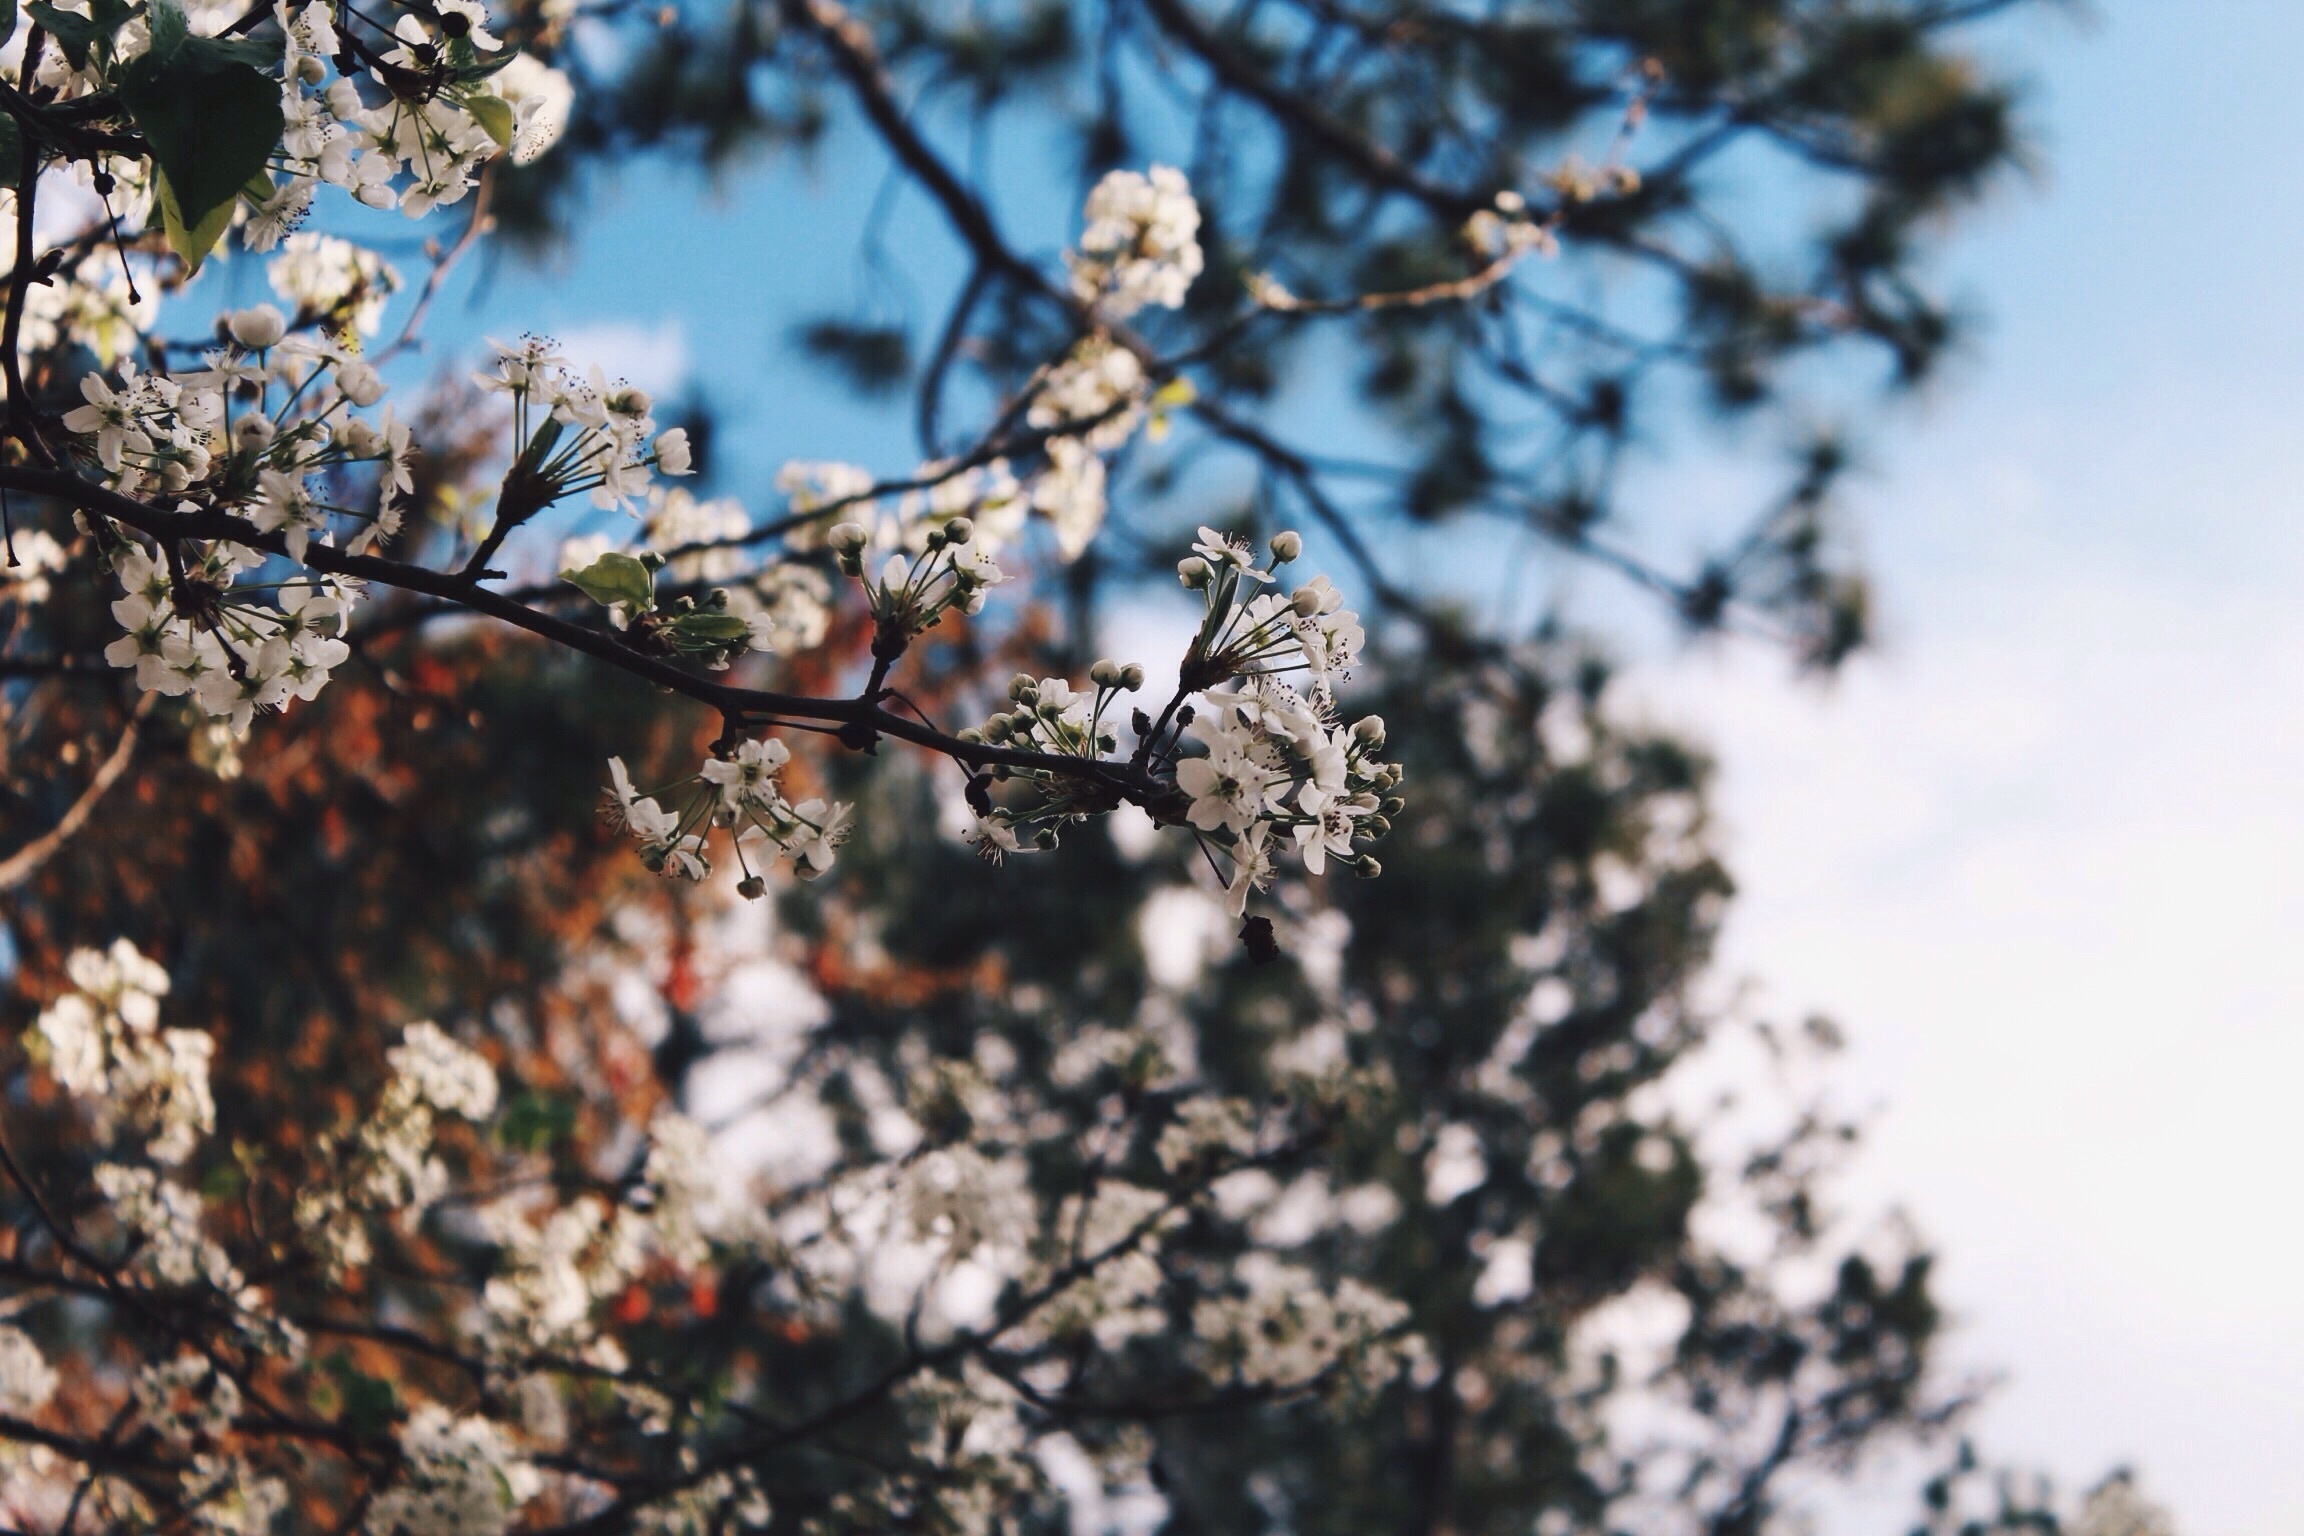
tree, branch, blossom, snow, winter, plant, leaf, flower, spring, produce, flora, season, cherry blossom, twig, woody plant